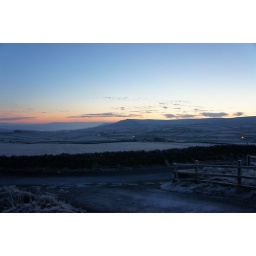
Sun coming over the hill between Lund's Tower and Wainman's Pinnacle creating a pink sky on a frosty January morning